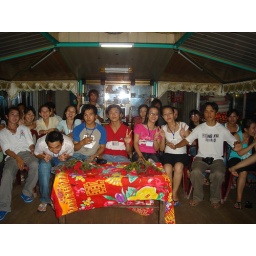
On the dragon - boat in Huong river